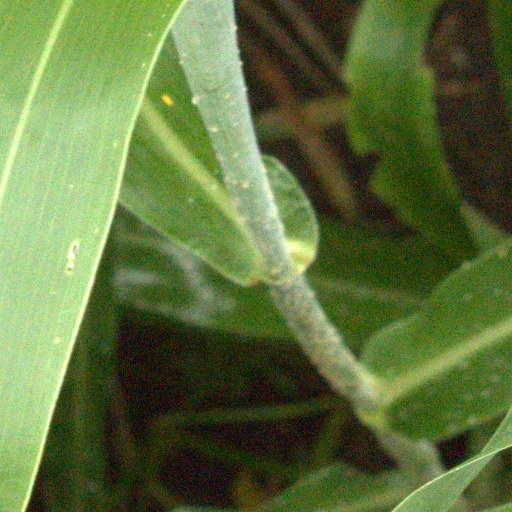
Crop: sorghum